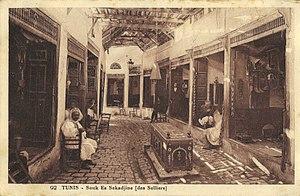
Tunis Souk des Selliers
Le souk Es Sekajine ou souk Es Sarragine est l'un des souks de la médina de Tunis. Il est spécialisé dans la fabrication des selles, harnachements et accessoires équestres ainsi que dans la maroquinerie.